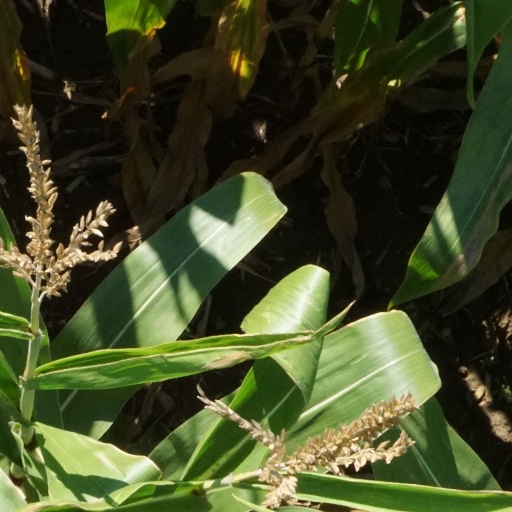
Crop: maize; corn